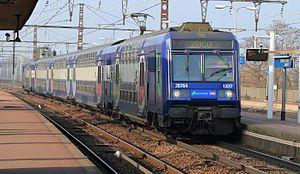
La Z 20763/64 en direction de Melun entre en gare de Combs-la-Ville - Quincy en janvier 2011, Seine-et-Marne, France.
Les Z 20500 sont des rames automotrices à deux niveaux bicourant 1 500 volts et 25 000 V destinées au service RER et Transilien. Ces rames constituent le matériel ferroviaire voyageurs le plus important en nombre en Île-de-France après les Z50000 et circulent sur tous les réseaux de la région. Familières aux usagers du réseau francilien, elles ont été fabriquées de 1988 à 1998 à 194 exemplaires. Six autres rames de type similaire à quatre caisses longues, les Z 92050, livrées puis acquises en 1996 par la région Nord-Pas-de-Calais, ont été transformées en Z 20500 en 2015.
Le réseau express régional d'Île-de-France, couramment appelé « RER » en France, est un réseau de transport en commun au gabarit ferroviaire desservant Paris et son agglomération, faisant partiellement partie du réseau régional dénommé Transilien. Constitué de cinq lignes, il comporte 249 points d'arrêt pour 587 km de voies et est fréquenté par 2,7 millions de voyageurs par jour. Pour des raisons historiques, une partie du réseau est gérée par la RATP tandis que le reste fait partie du réseau SNCF.